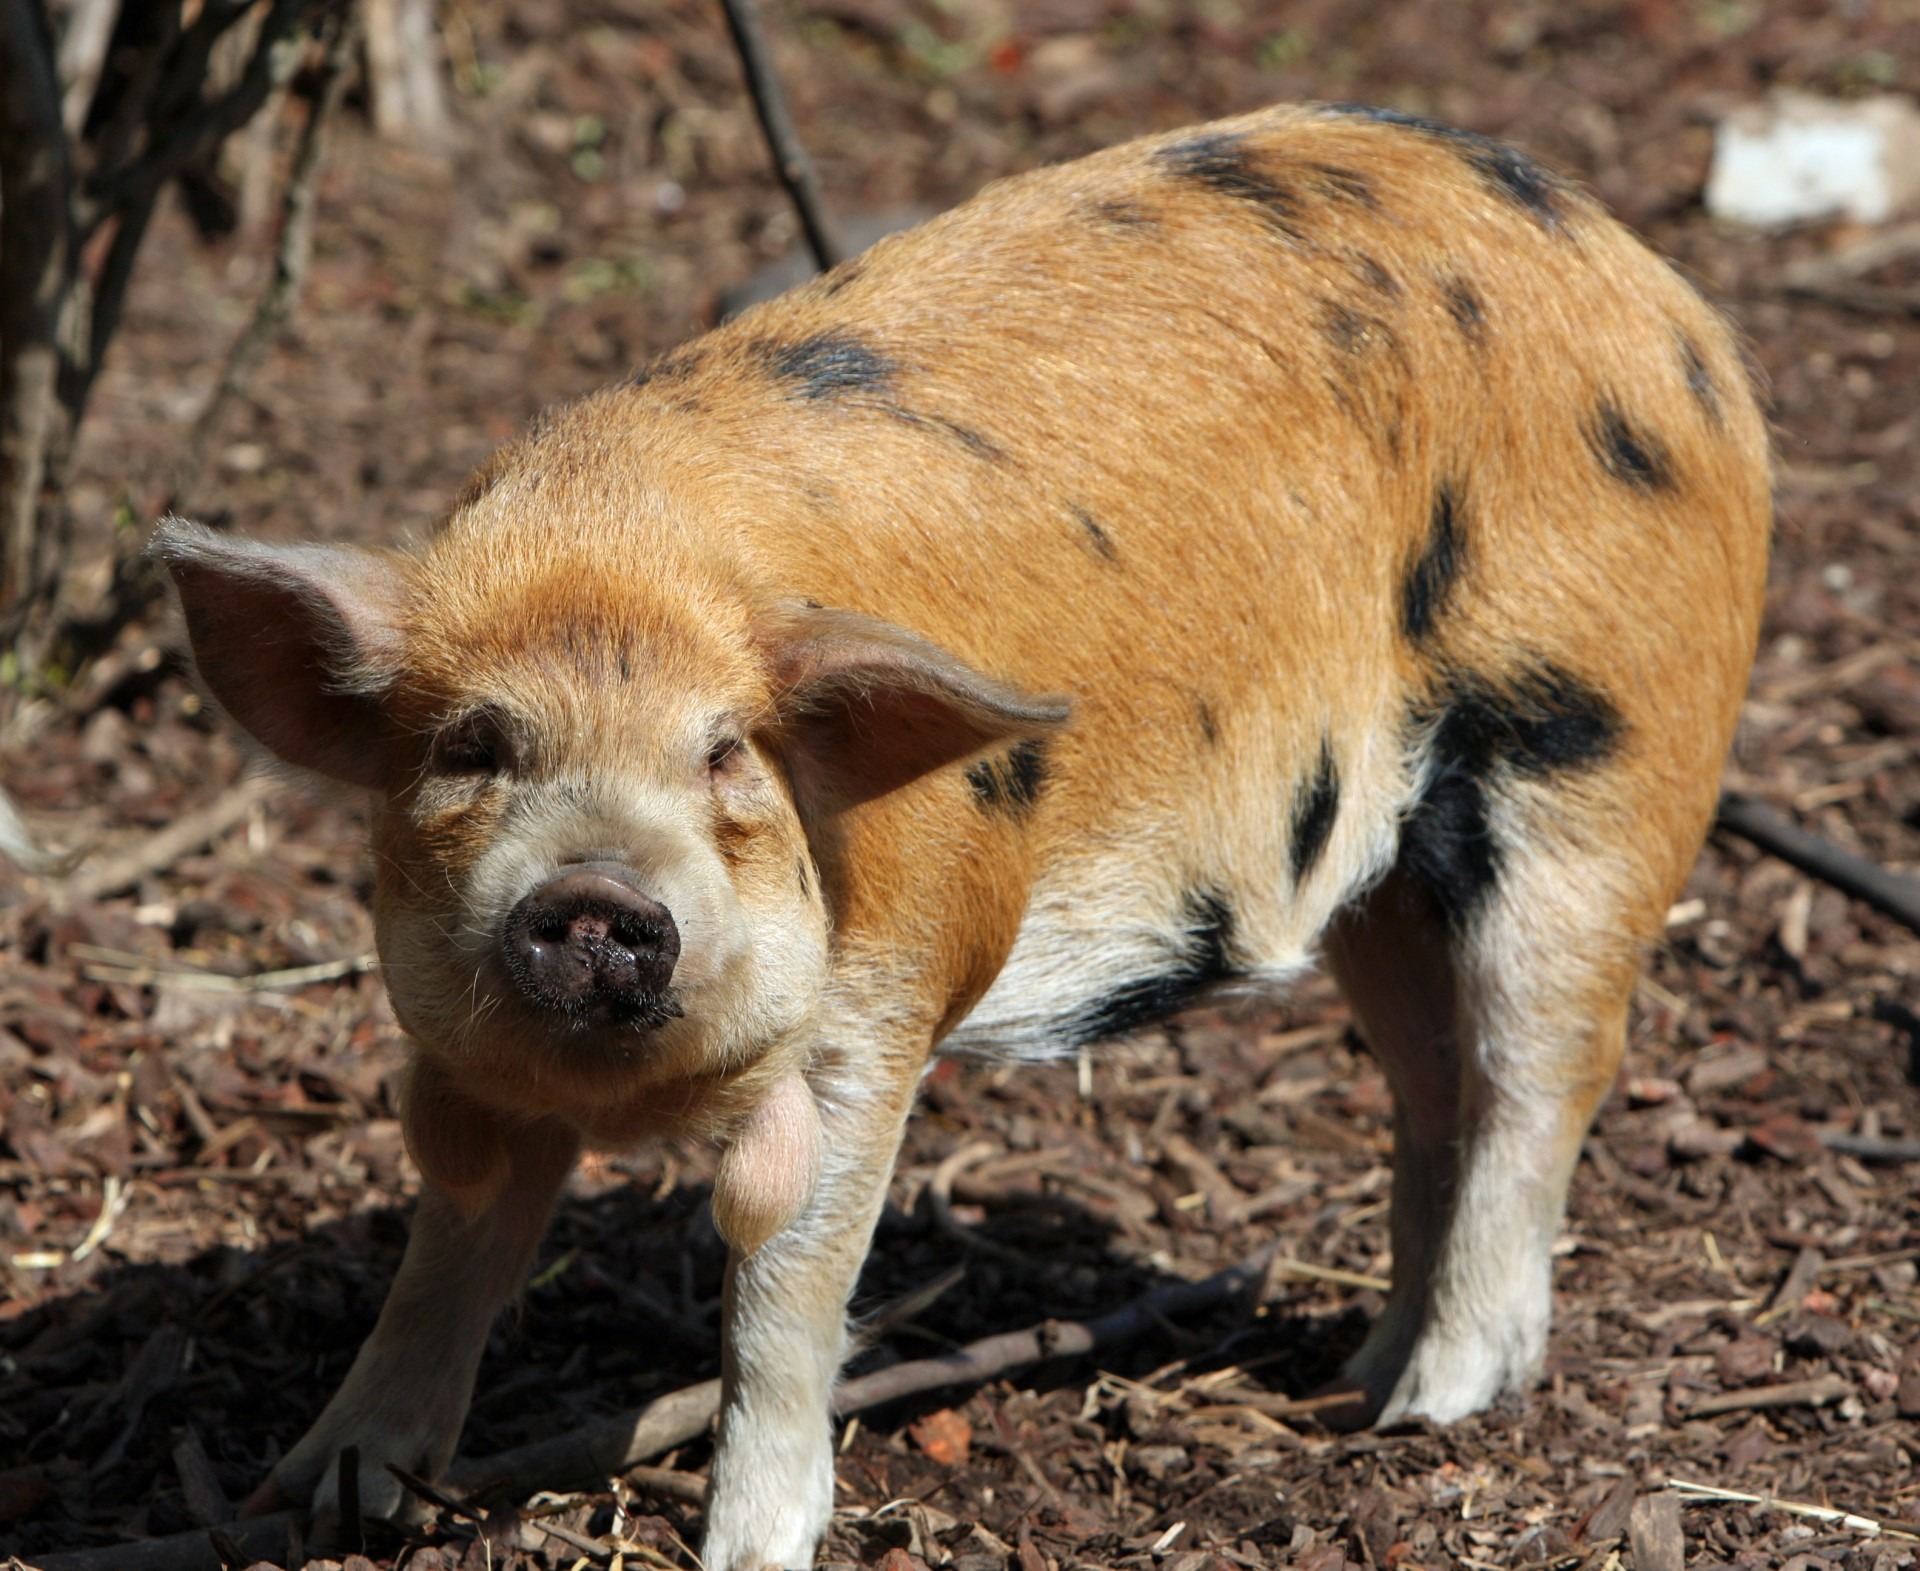
nature, animal, cute, photo, wildlife, portrait, mammal, fauna, snout, vertebrate, image, pig, ginger, piggy, domestic pig, pig like mammal, dhole, kune kune